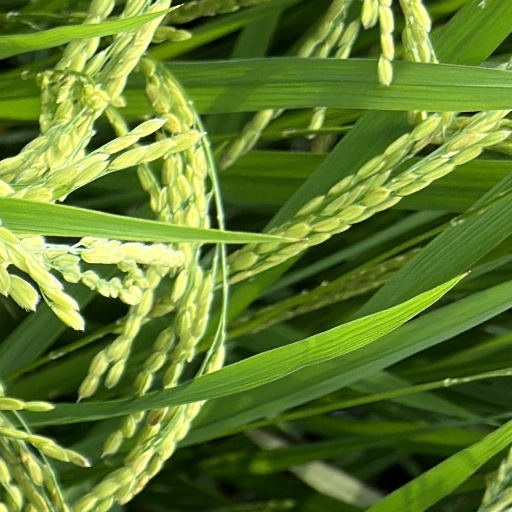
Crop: rice